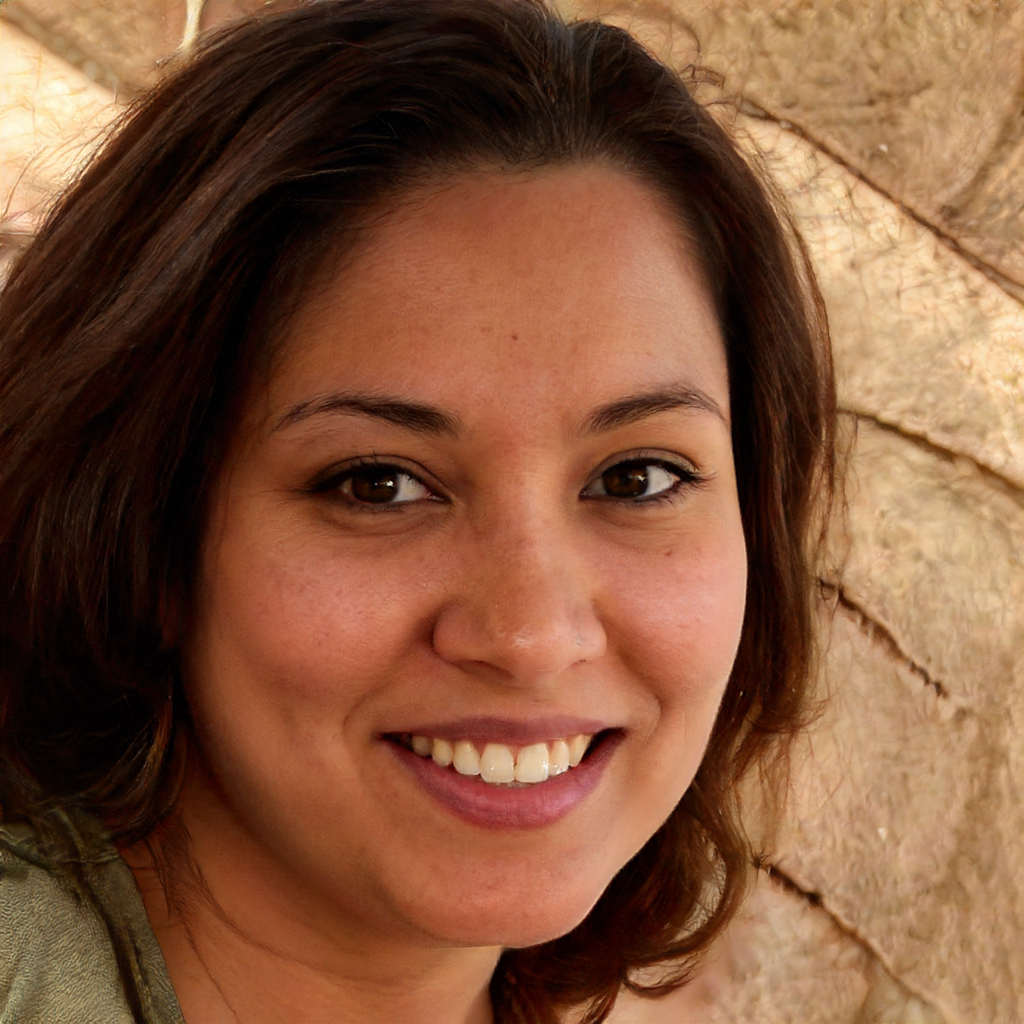
Gender: Female